Apothecary (film)

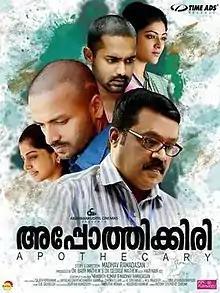
Theatrical poster

Apothecary is a 2014 Indian Malayalam-language medical survival thriller film directed by Madhav Ramadasan, and produced by George Mathew and Baby Mathew under the banner of Arambankudiyil Cinemas. The film stars Suresh Gopi, Jayasurya, Asif Ali, Abhirami (after a hiatus of 10 years), Meera Nandan, and Indrans.